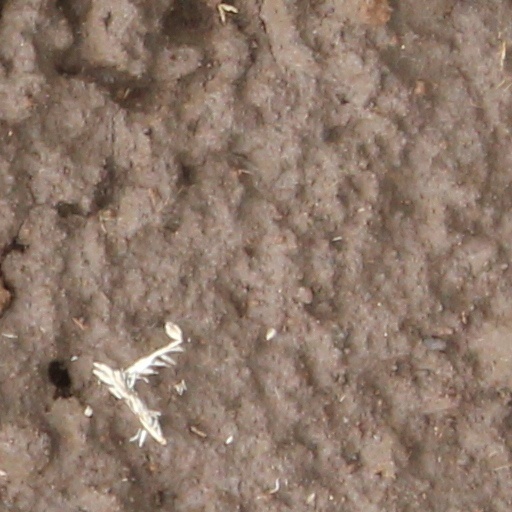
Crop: wheat